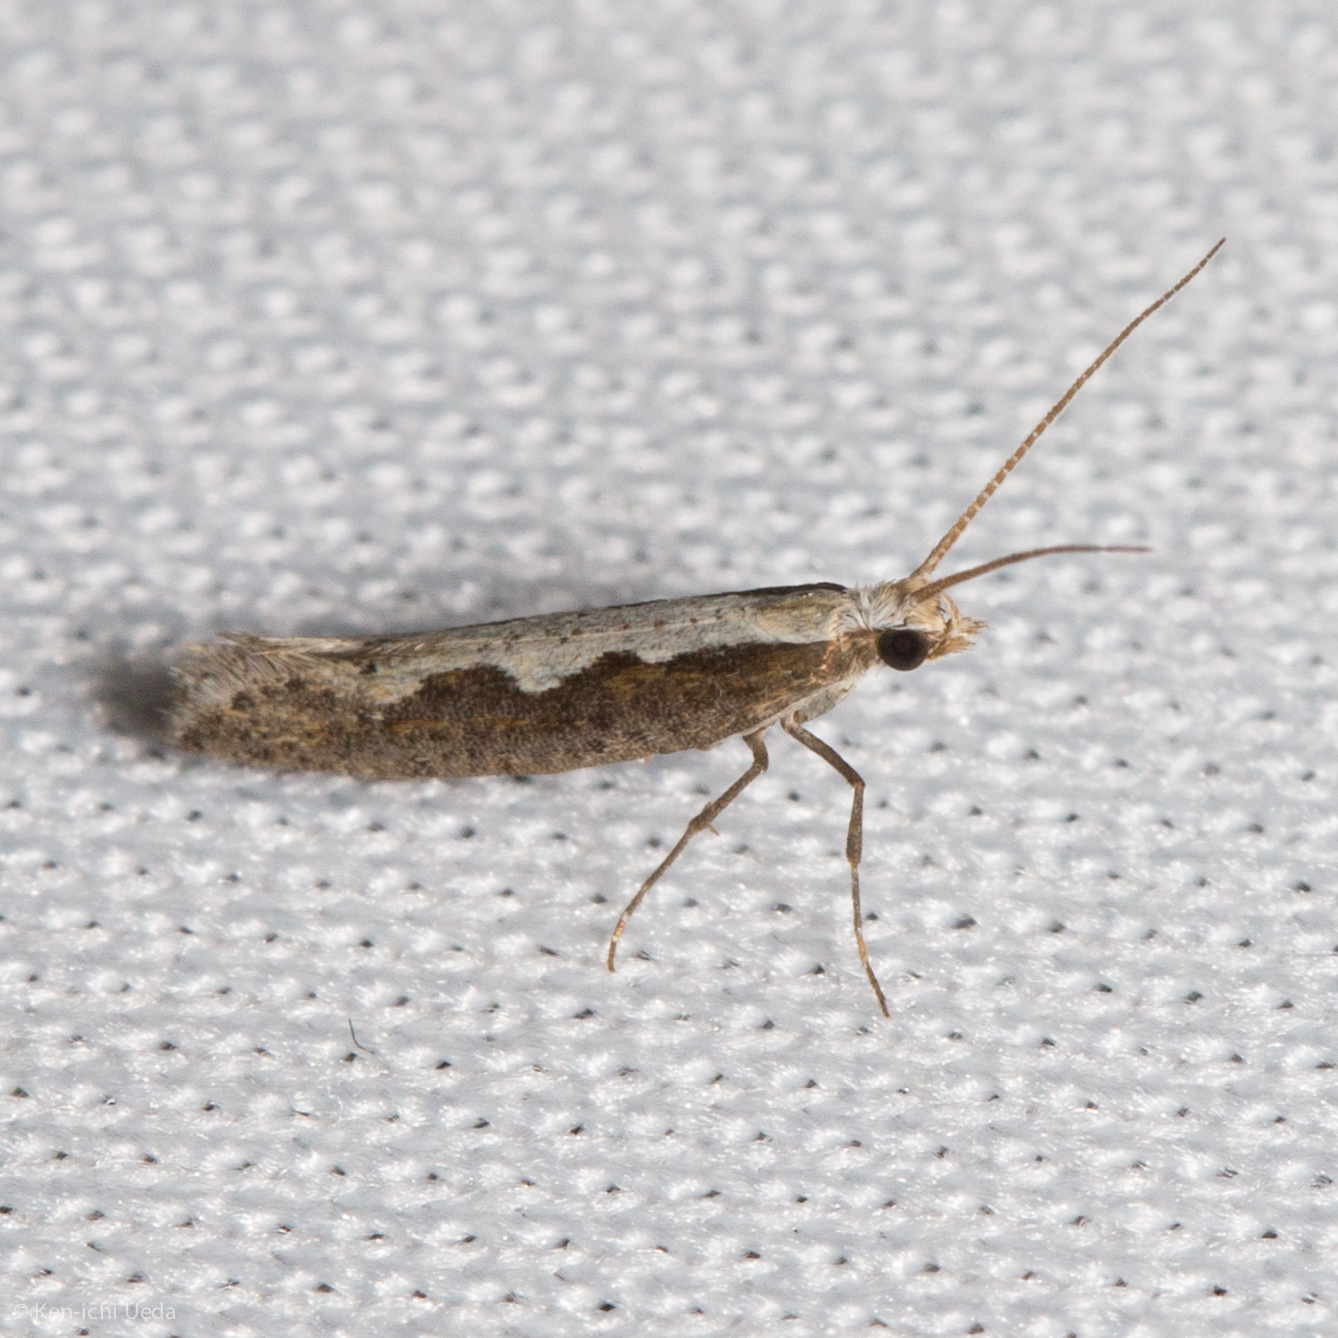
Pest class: diamondback_moth